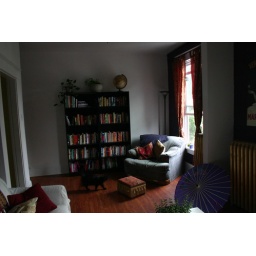
This is the bookshelf &amp;quot;library&amp;quot; and little cat's chair and parasol. You can see the little cat in this one. She's stoked.